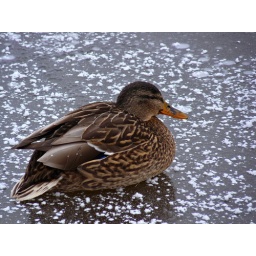
A female duck in winter.